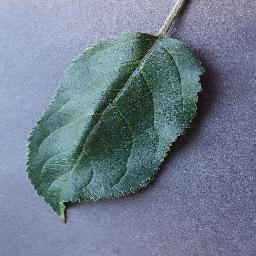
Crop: apple
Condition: healthy